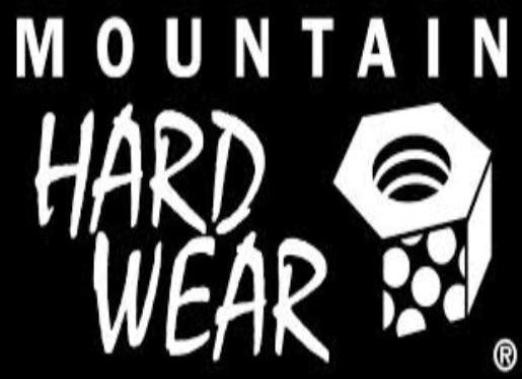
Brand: mountain hardwear
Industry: Clothes